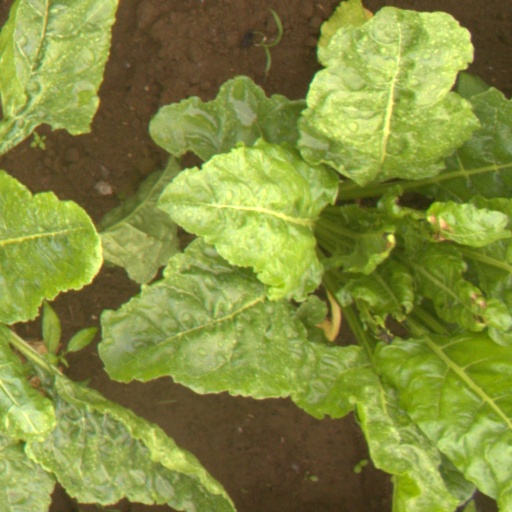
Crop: sugar beet